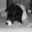
Label: dog